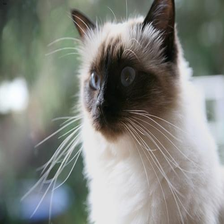
Species: cat
Breed: Birman